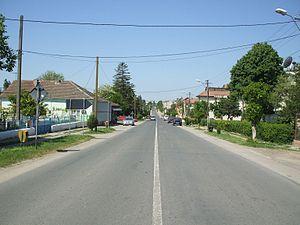
Negru Vodă est une ville de Roumanie, dans le județ de Constanța. Son nom évoque le voïvode valaque Radu Negru.